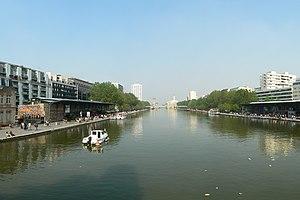
Le bassin de la Villette est le plus grand plan d'eau artificiel de Paris. Il a été mis en eau le 2 décembre 1808. Situé dans le 19ᵉ arrondissement de la capitale, il relie le canal de l'Ourcq au canal Saint-Martin et constitue l'un des éléments du réseau des canaux parisiens.